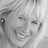
Emotion: happy